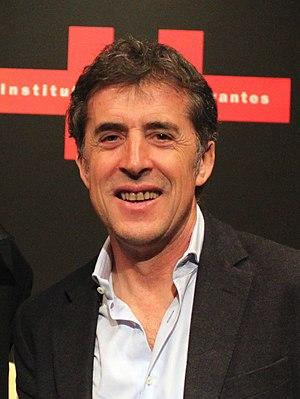
Pedro Delgado Robledo est un cycliste espagnol. Professionnel de 1982 à 1994, il a notamment remporté le Tour de France 1988 et deux Tours d'Espagne. Comme Gino Bartali et Felice Gimondi, il a terminé 18 fois parmi les dix premiers des grands tours. Ce fut le record jusqu'à ce qu'Alejandro Valverde le batte avec 19 positions parmi les dix premiers.